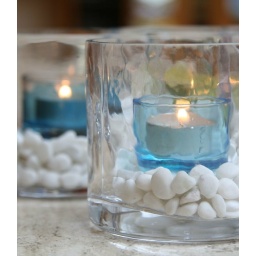
the light blue candle stand looked so wonderfully when captured by the camera